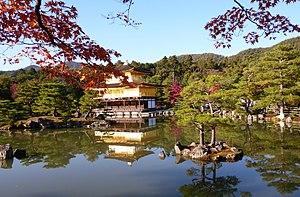
Monuments historiques de l'ancienne Kyoto (villes de Kyoto, Uji et Otsu) (Japon) Español: Monumentos históricos de la antigua Kyoto (ciudades de Kyoto, Uji y Otsu) 日本語: 古都京都の文化財（京都市、宇治市、大津市） 中文: 古京都遗址（京都、宇治和大津城）